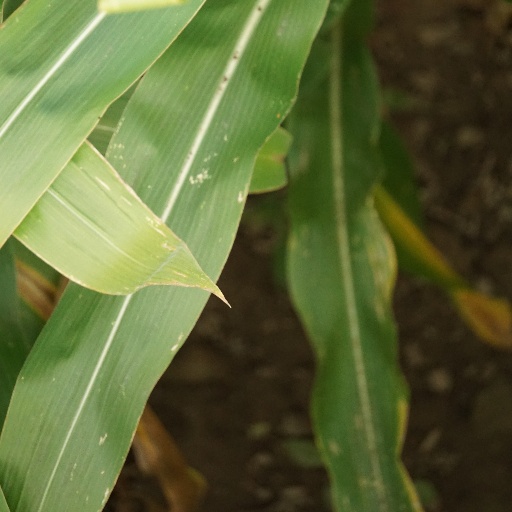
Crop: maize; corn